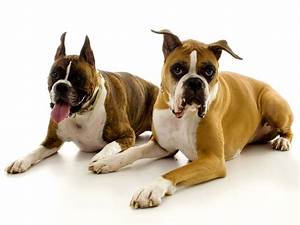
Label: dog